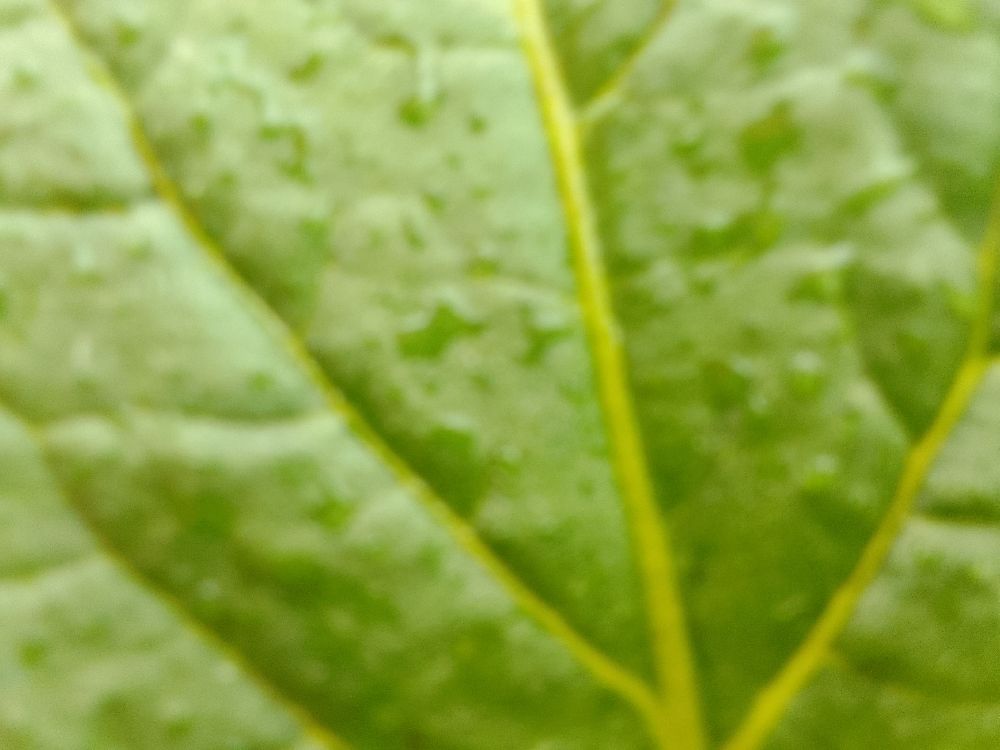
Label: Healthy